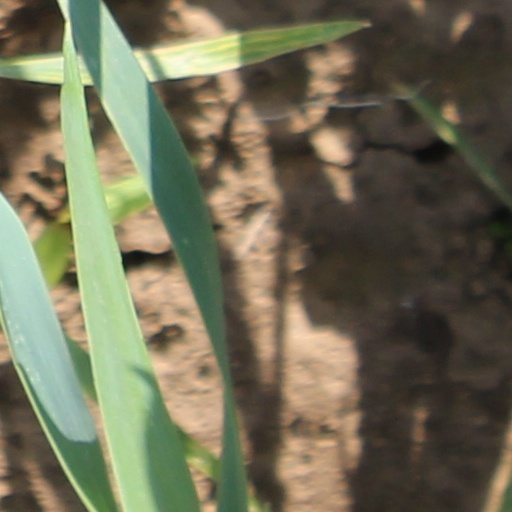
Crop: wheat